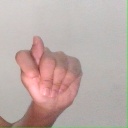
अक्षर: ट